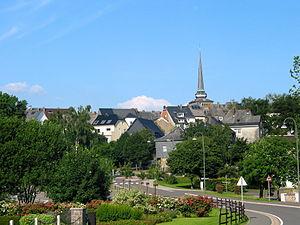
Saint-Vith (Belgique), vue de la ville.
Walter Schmald, né à Saint-Vith le 21 août 1917, mort à Lascaux le 22 août 1944, était un membre du Sicherheitsdienst qui a participé au massacre de Tulle commis le 9 juin 1944 par des membres de la 2ᵉ panzerdivision SS Das Reich. Responsable de la sélection des victimes civiles vouées à la pendaison, il est un bourreau aux mains propres qui n'a tué personne ce jour-là, mais dont la visibilité dans le processus de sélection l'a désigné à la vindicte de la population et a amené à surestimer son rôle dans le drame. Capturé par des membres de l’Armée secrète le 16 août 1944, il est fusillé le 22 août 1944 par un peloton de gendarmerie au lieu-dit la Vialle, sur le territoire de la commune de Lascaux.
Saint-Vith est une ville belge située dans la province de Liège, en Région wallonne.